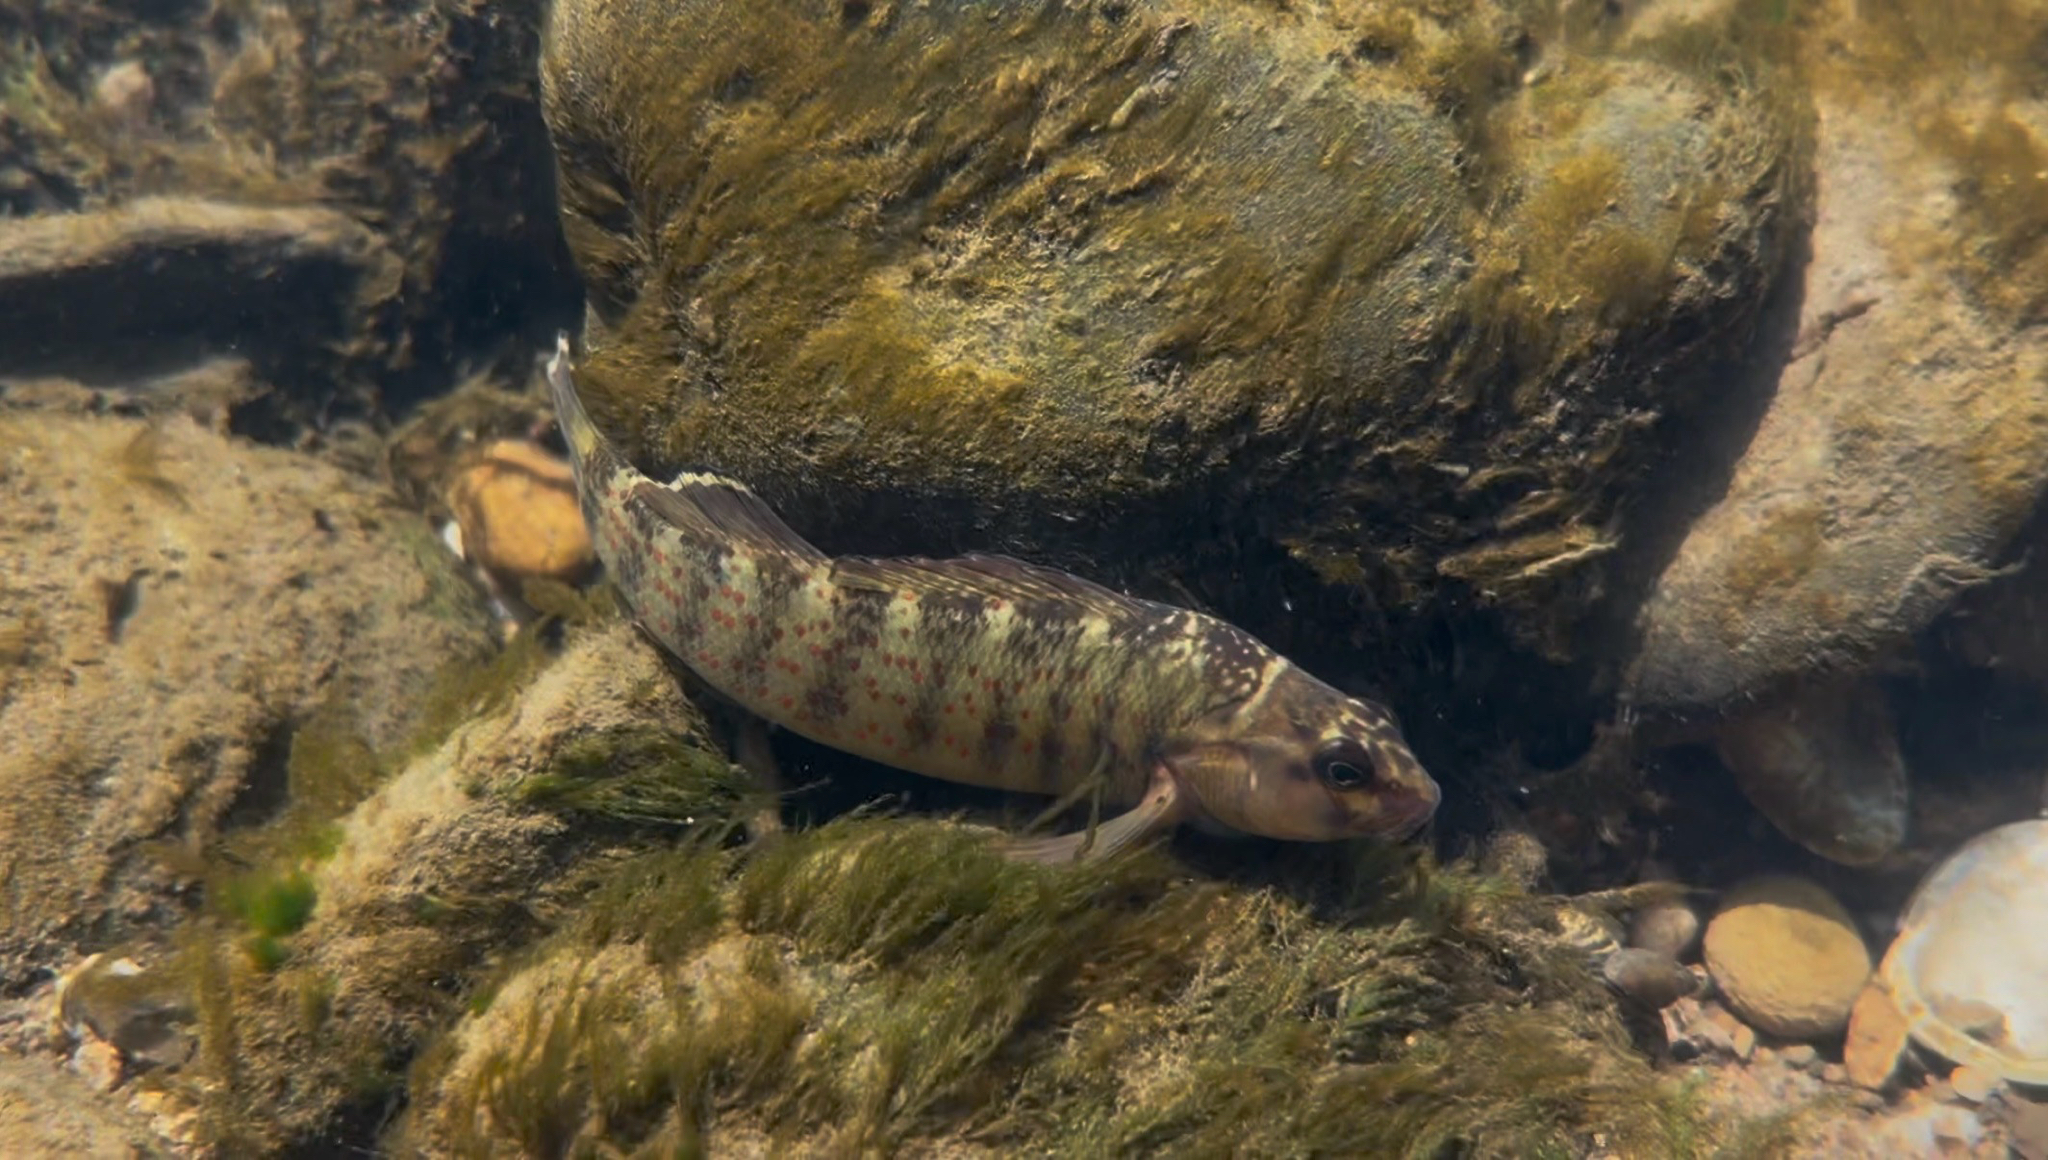
fish (species not among the labelled classes)